Mayoralty of Marty Walsh

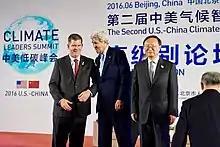
Walsh with United States Secretary of State John Kerry and Chinese State Councillor Yang Jiechi at the 2016 U.S.-China Climate-Smart Low-Carbon Cities Summit in Beijing

After Walsh left office, the editorial board of "The Boston Globe" would opine that, as mayor, Walsh, "kept Boston on an even keel financially and invited economic growth". Similarly, Bill Forry of the "Dorchester Reporter" wrote that, prior to the outbreak of the COVID-19 pandemic, Walsh's tenure was characterized by, "remarkable growth and relative peace and prosperity." During Walsh's tenure, Boston maintained a AAA bond credit rating.